13th Arkansas Infantry Regiment

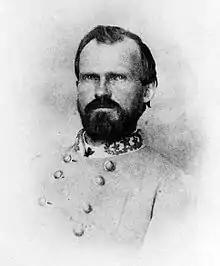
Colonel James C. Tappan, 13th Arkansas Infantry Regiment

As a result of the reorganization in April 1862, the companies were re-lettered and new commanders were elected as follows: